Tang dynasty art

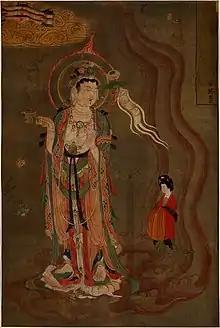
Tang painting from Dunhuang

A walled-up cave in the Dunhuang (Mogao Caves) complex was discovered by Aurel Stein, which contained a vast haul, mostly of Buddhist writings, but also some banners and paintings, making much the largest group of paintings on silk to survive. These are now in the British Museum and elsewhere. They are not of court quality, but show a variety of styles, including those with influences from further west. As with sculpture, other survivals showing Tang style are in Japan, though the most important, at Nara, was very largely destroyed in a fire in 1949.